Maryland Child Victims Act

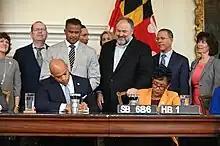
Governor Moore signing the bill into law at the Government House on April 11, 2023

The 2021 bill was introduced by delegate Wilson and state senator Shelly Hettleman of Baltimore County on September 30, 2020. During the hearing on the bill in February 2021, former Senate Judicial Proceedings chair Robert Zirkin (who had resigned before the start of the 2021 legislative session and soon after became a lobbyist for the Maryland Catholic Conference) testified against the bill, saying that Wilson and fellow negotiators made a deal with the Catholic Church to prevent legislators from further adjusting the statute of limitations on child sex abuse cases in Maryland, which prompted the bill's opponents in the legislature to criticize Wilson and question his integrity. Wilson withdrew the bill on March 16, 2021, saying that he believed removing his name from the bill would give it a better chance of passing that year.